Hans Gude

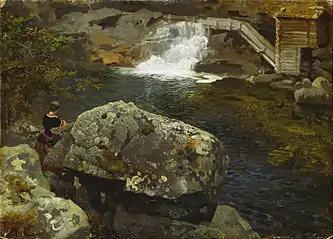
Gude's "By the Mill Pond", (1850)

Gude was finally accepted into the academy in the autumn of 1842 and joined Schirmer's landscape painting class where he made quick progress. The landscape painting class at the academy was new at the time, having been founded in 1839 as a counterpart to the more long standing figure painting class. At the time figure painting was considered a more prestigious genre than landscape painting as it was thought only through painting the human body could true beauty be expressed.